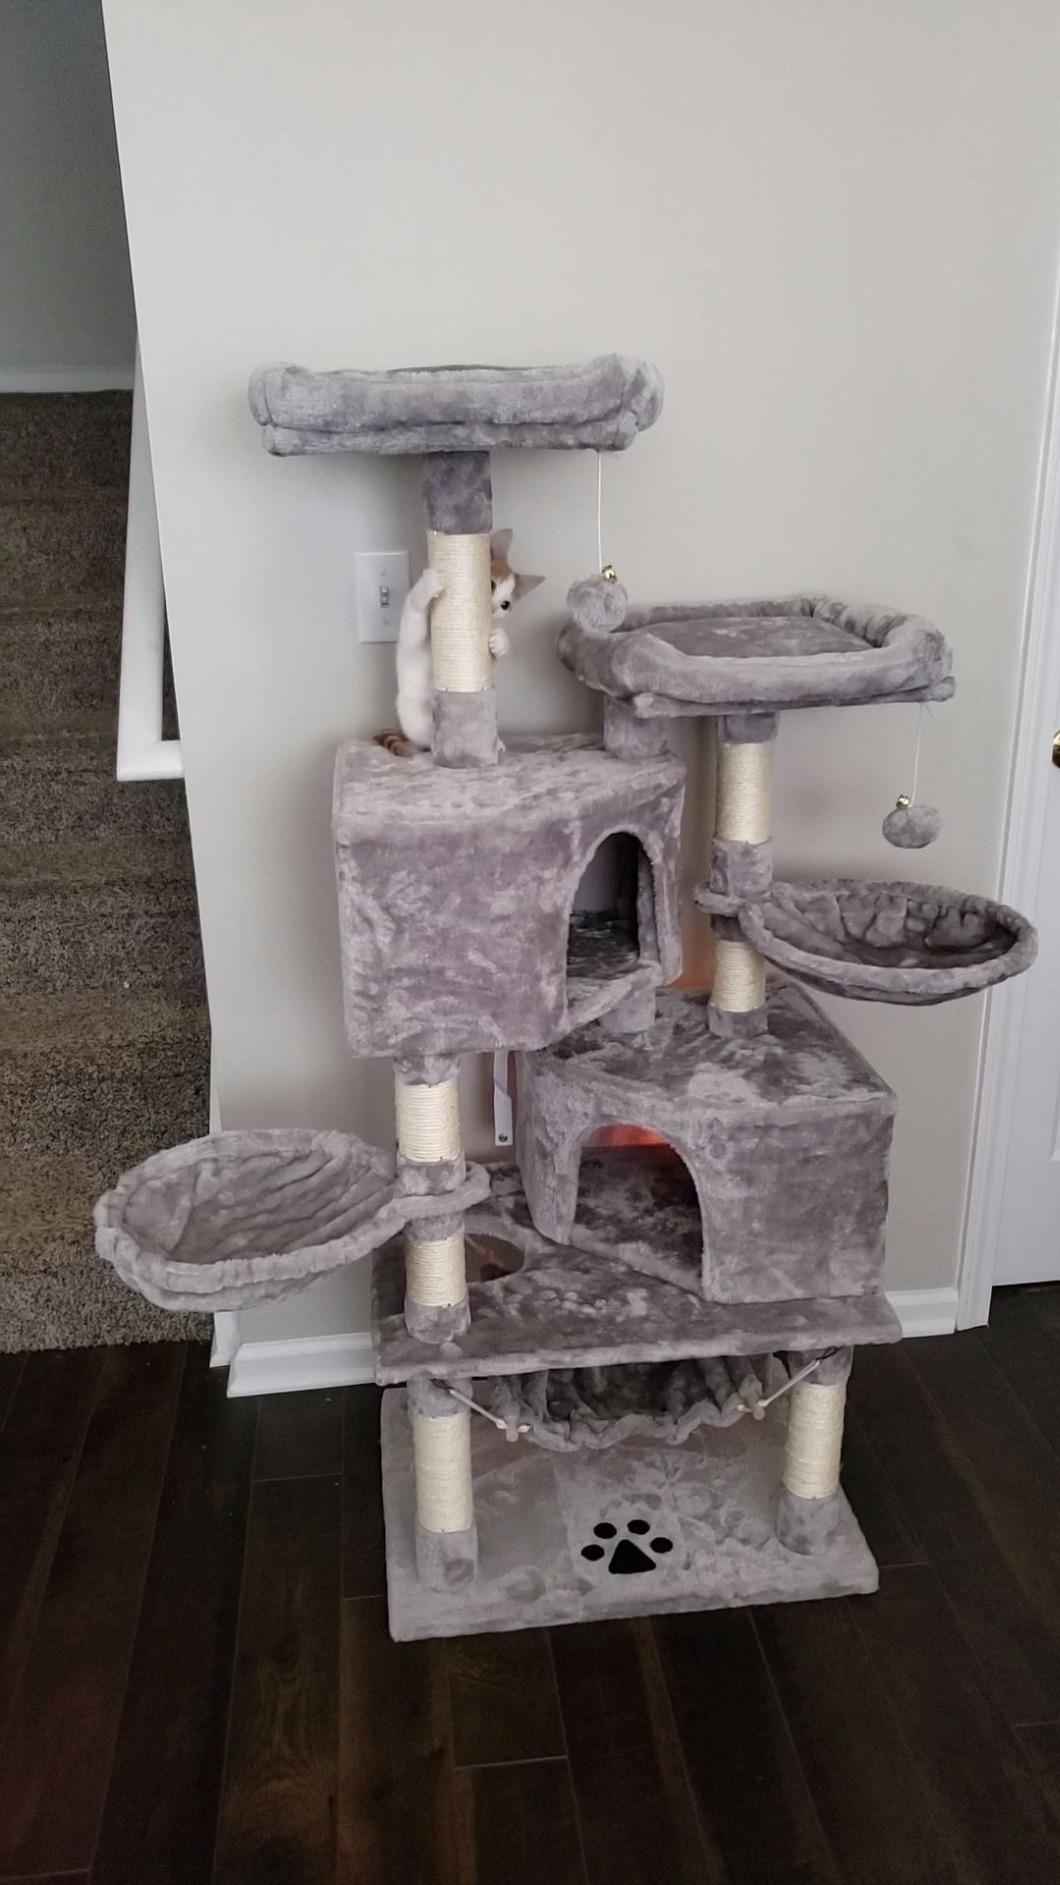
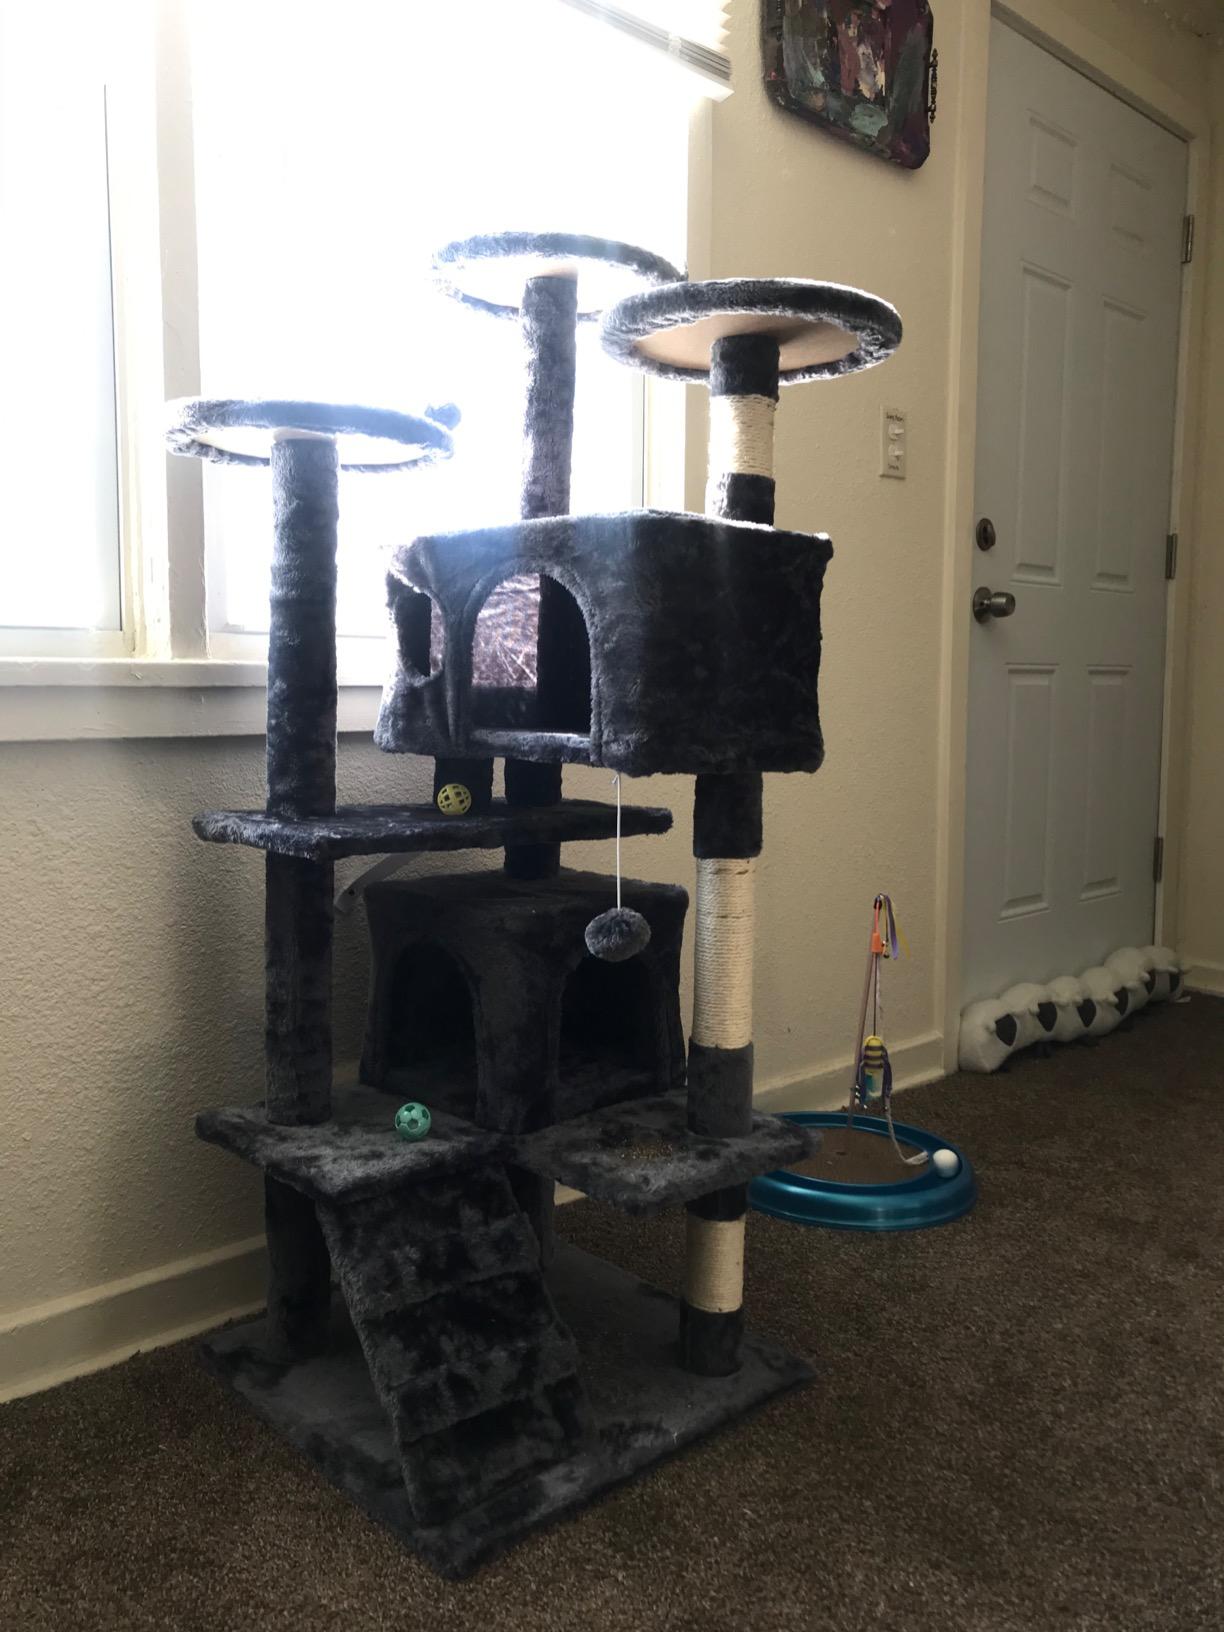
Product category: items_cat tree
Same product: no